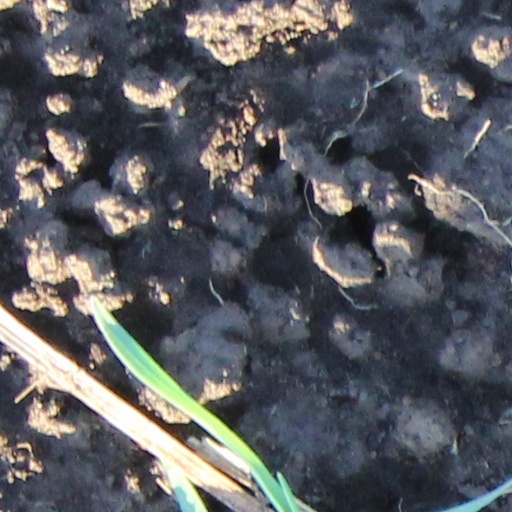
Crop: wheat